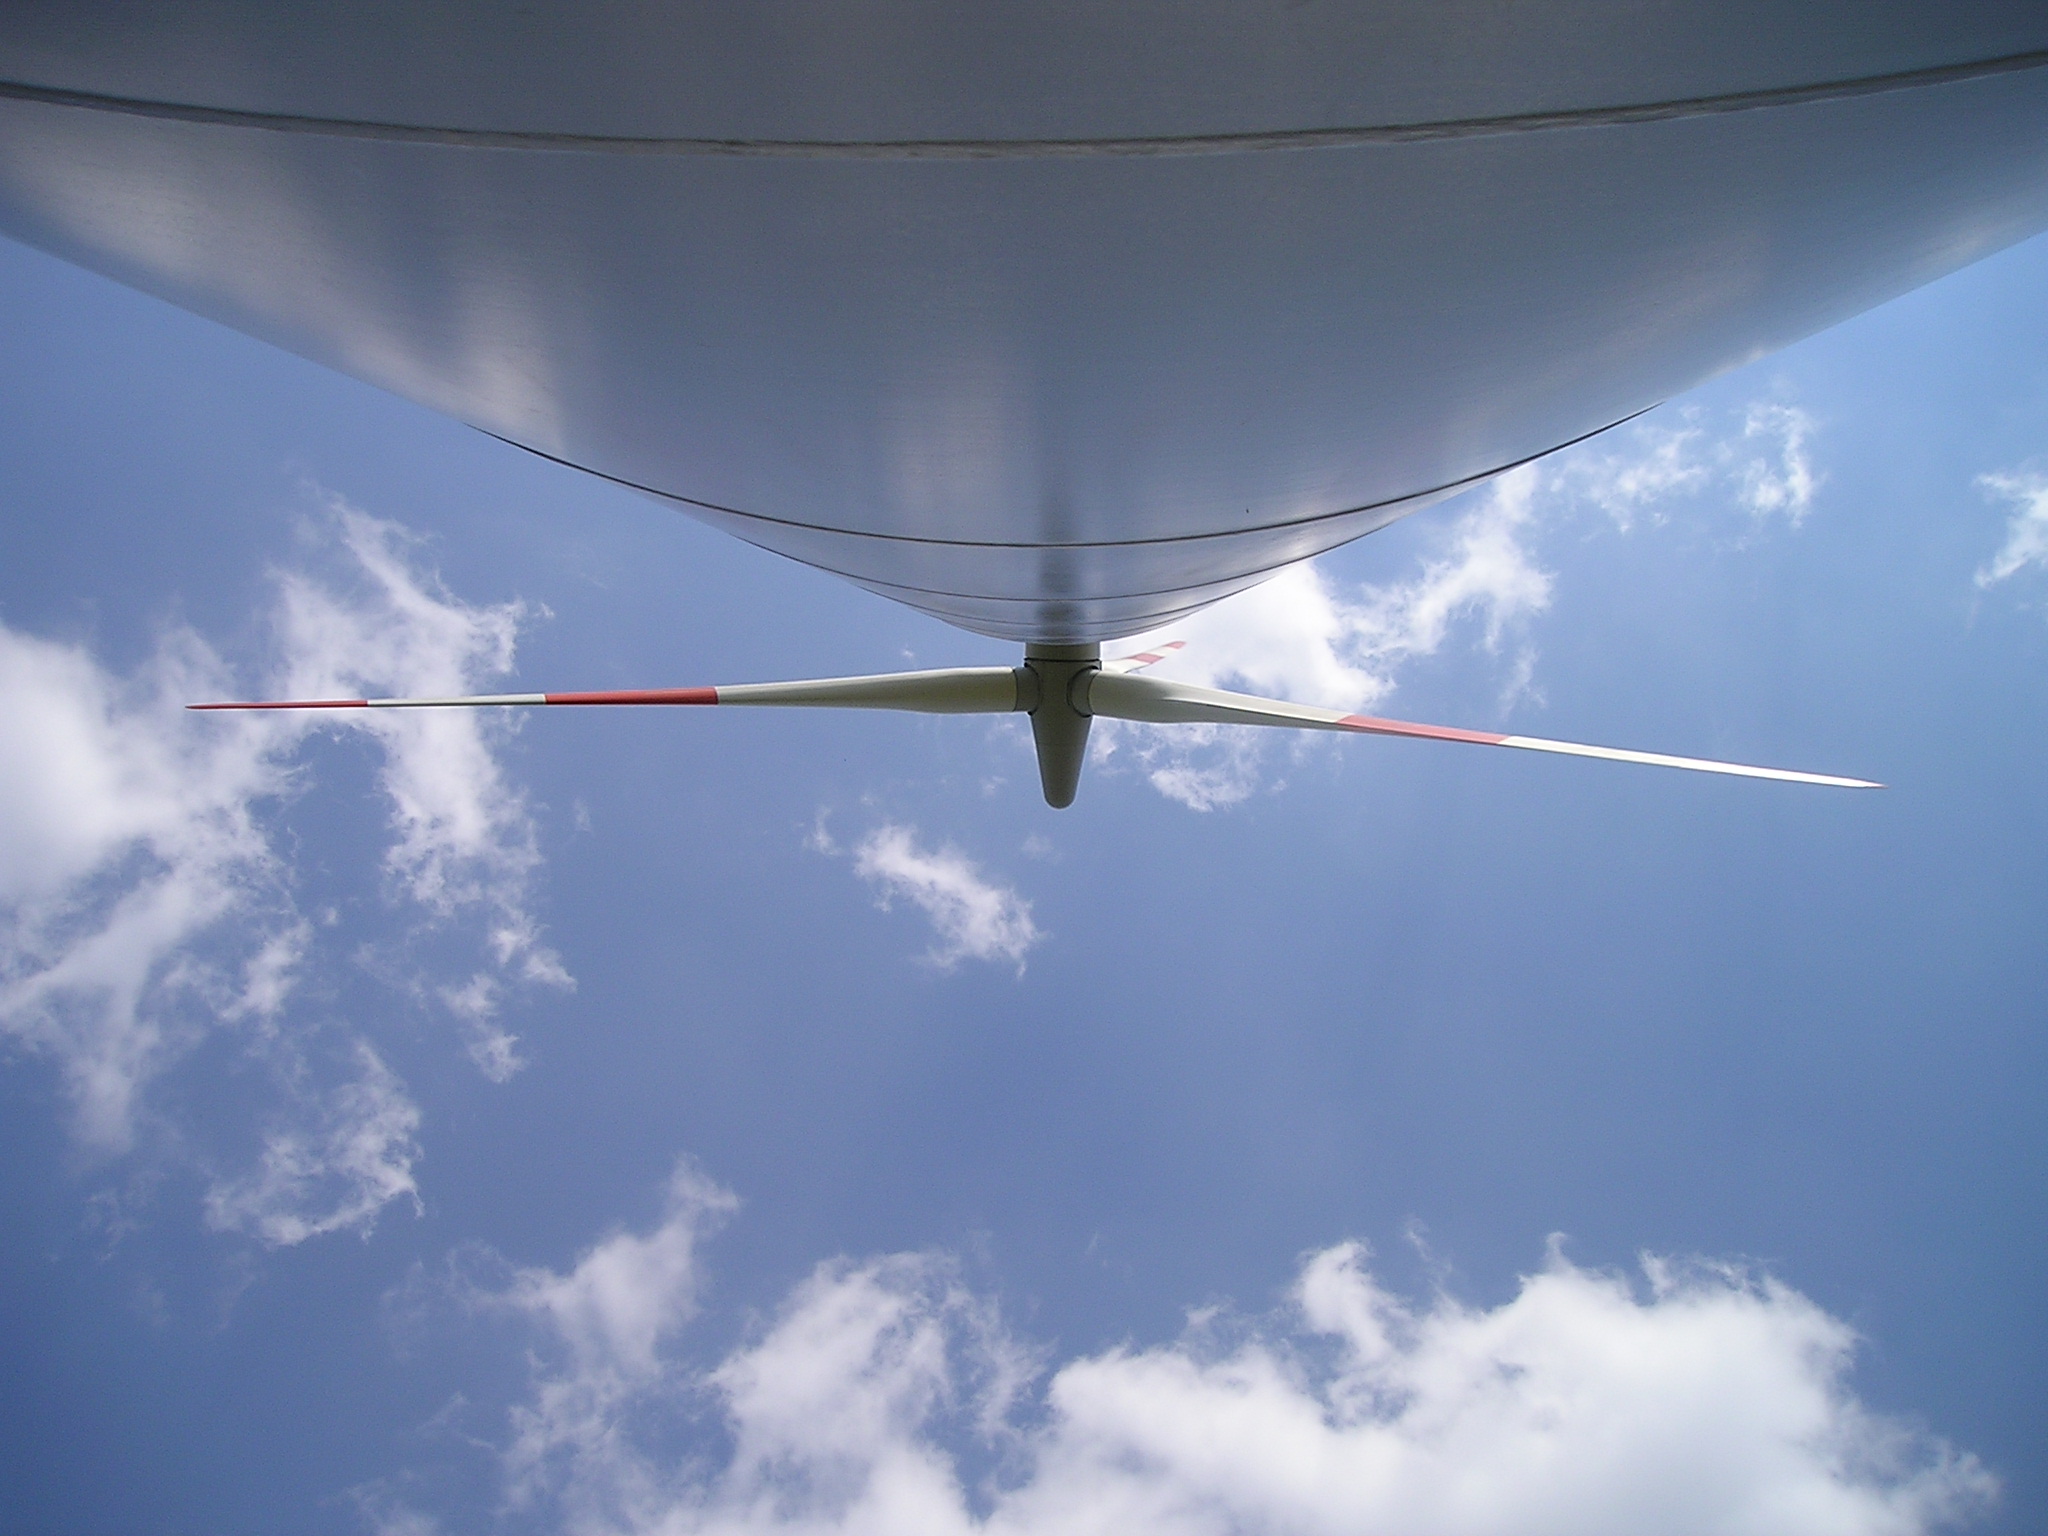
wing, cloud, sky, adventure, atmosphere, airplane, aircraft, vehicle, aviation, flight, pinwheel, energy, wind power, alternative, glider, gliding, airliner, air sports, wind power plant, air travel, atmosphere of earth